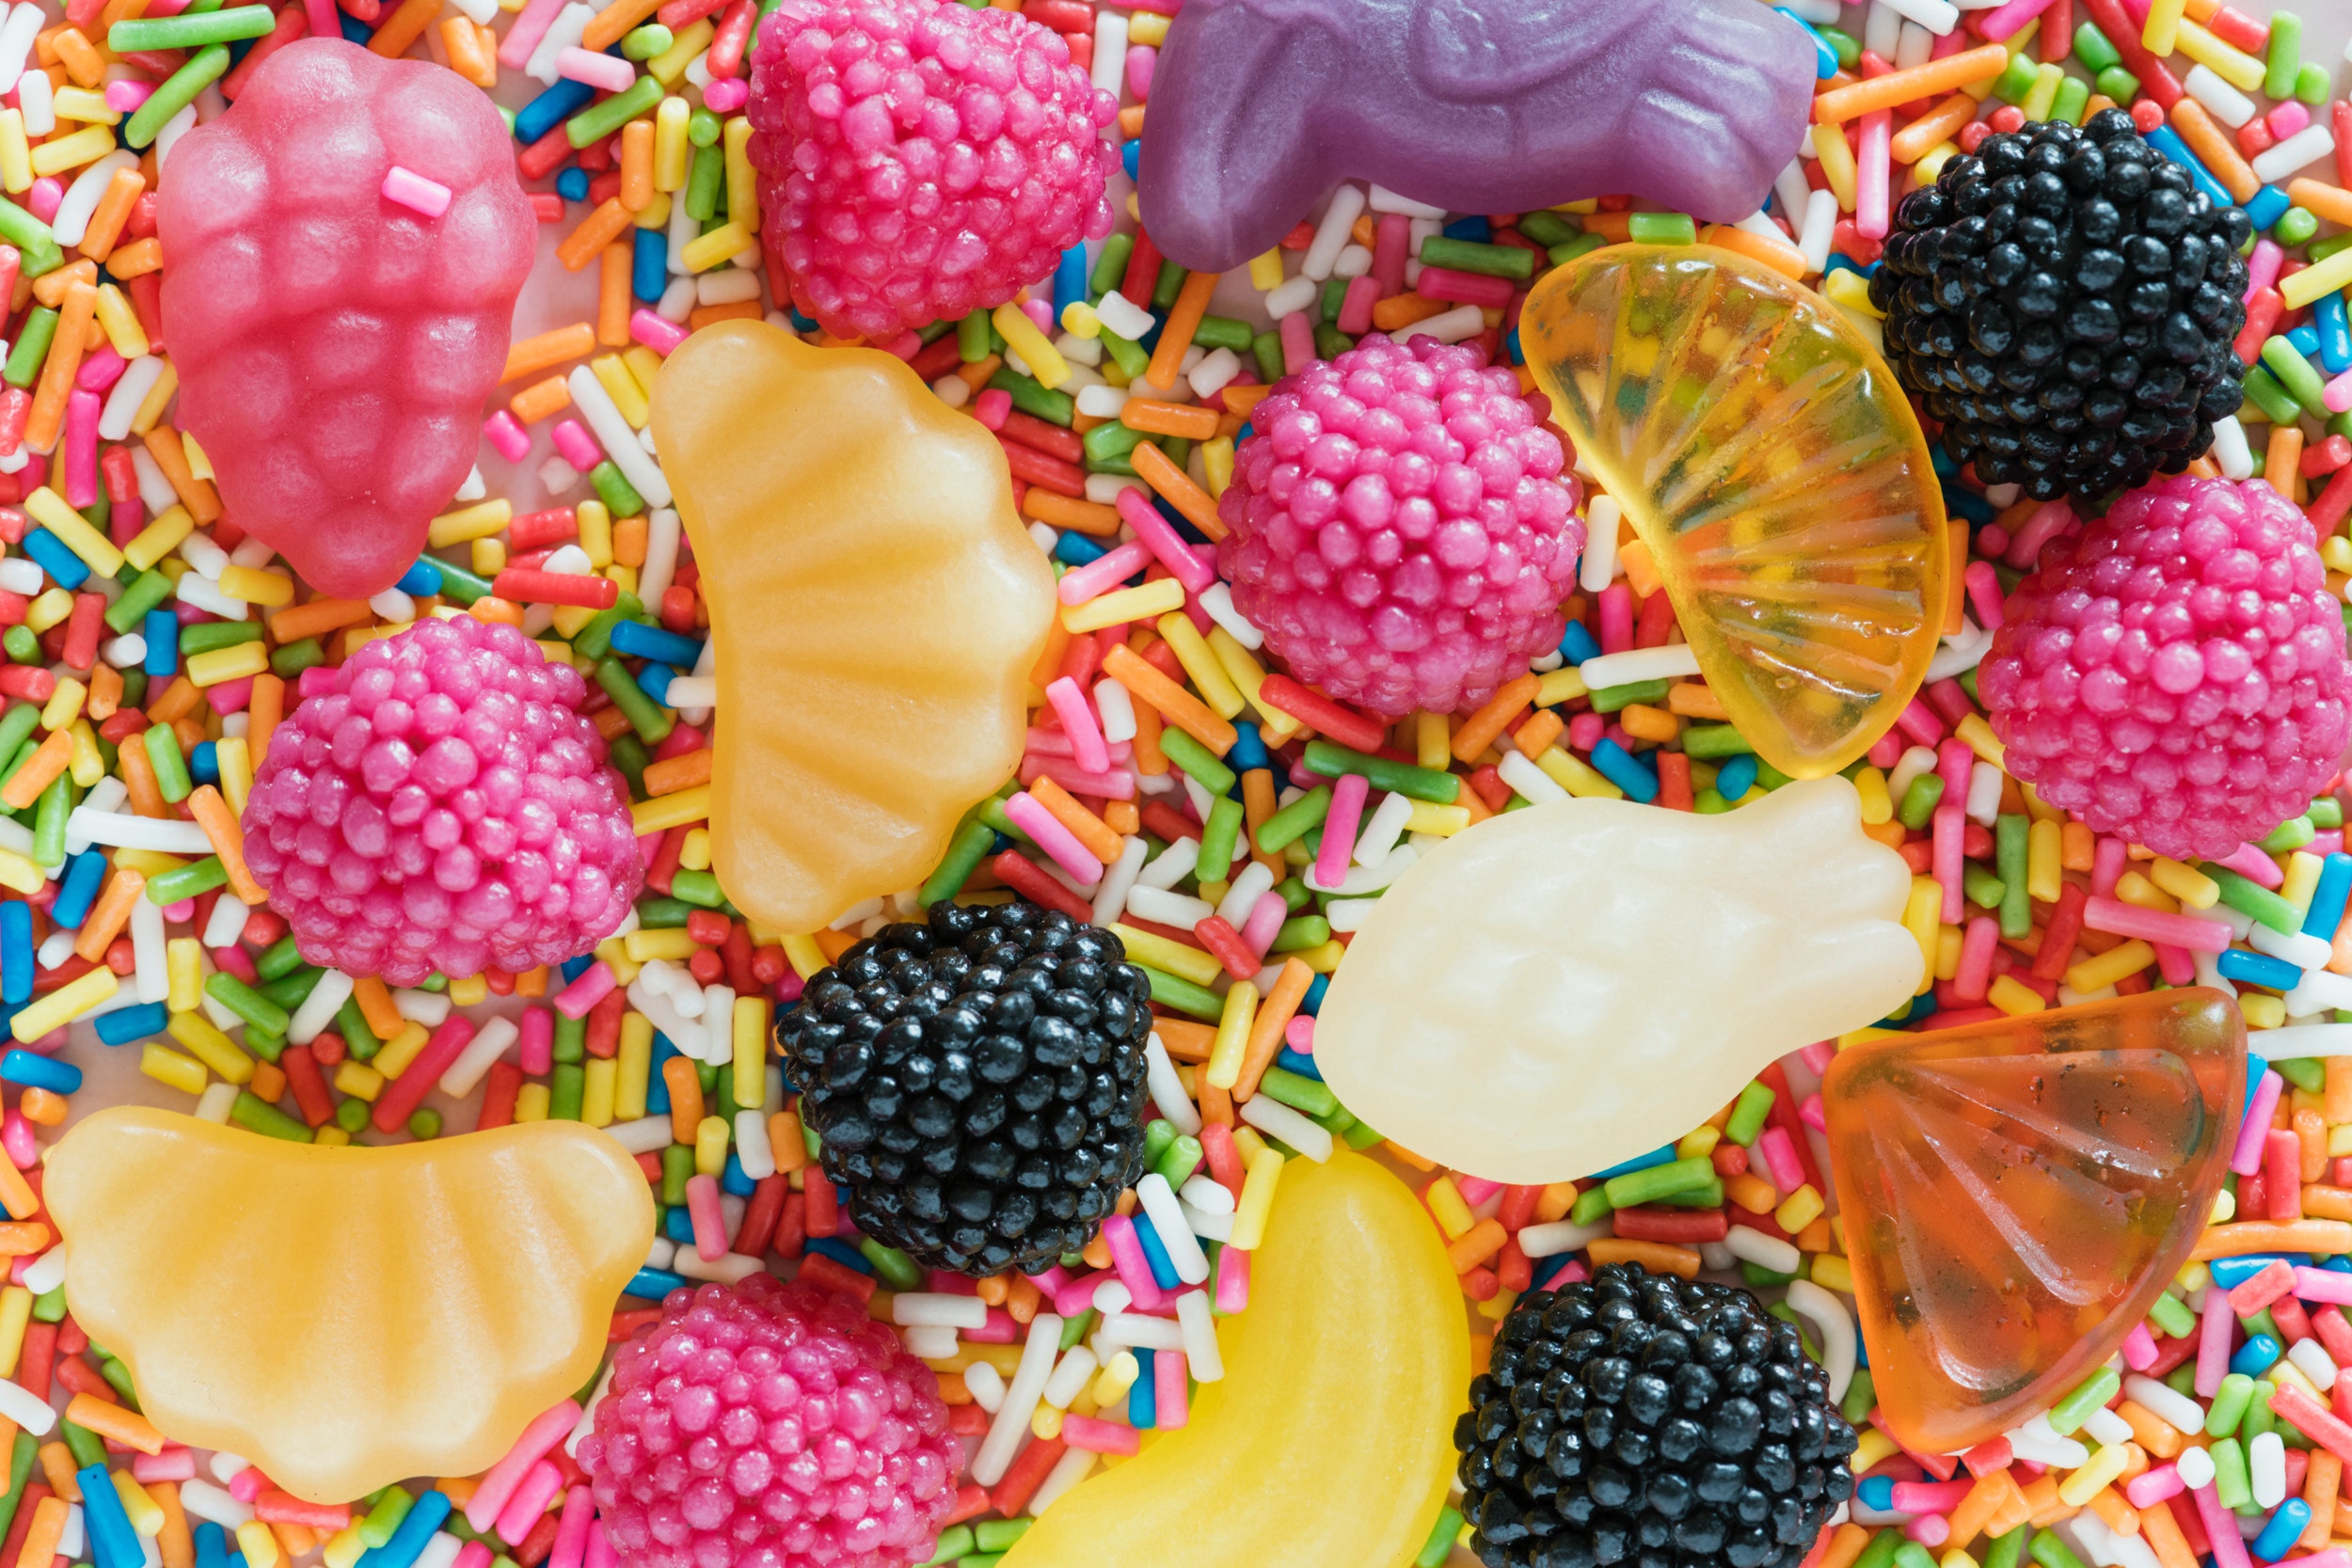
food, sweetness, fruit, confectionery, sprinkles, frutti di bosco, strawberry, berry, raspberry, plant, strawberries, natural foods, cuisine, nonpareils, candy, dessert, produce, superfood, blackberry